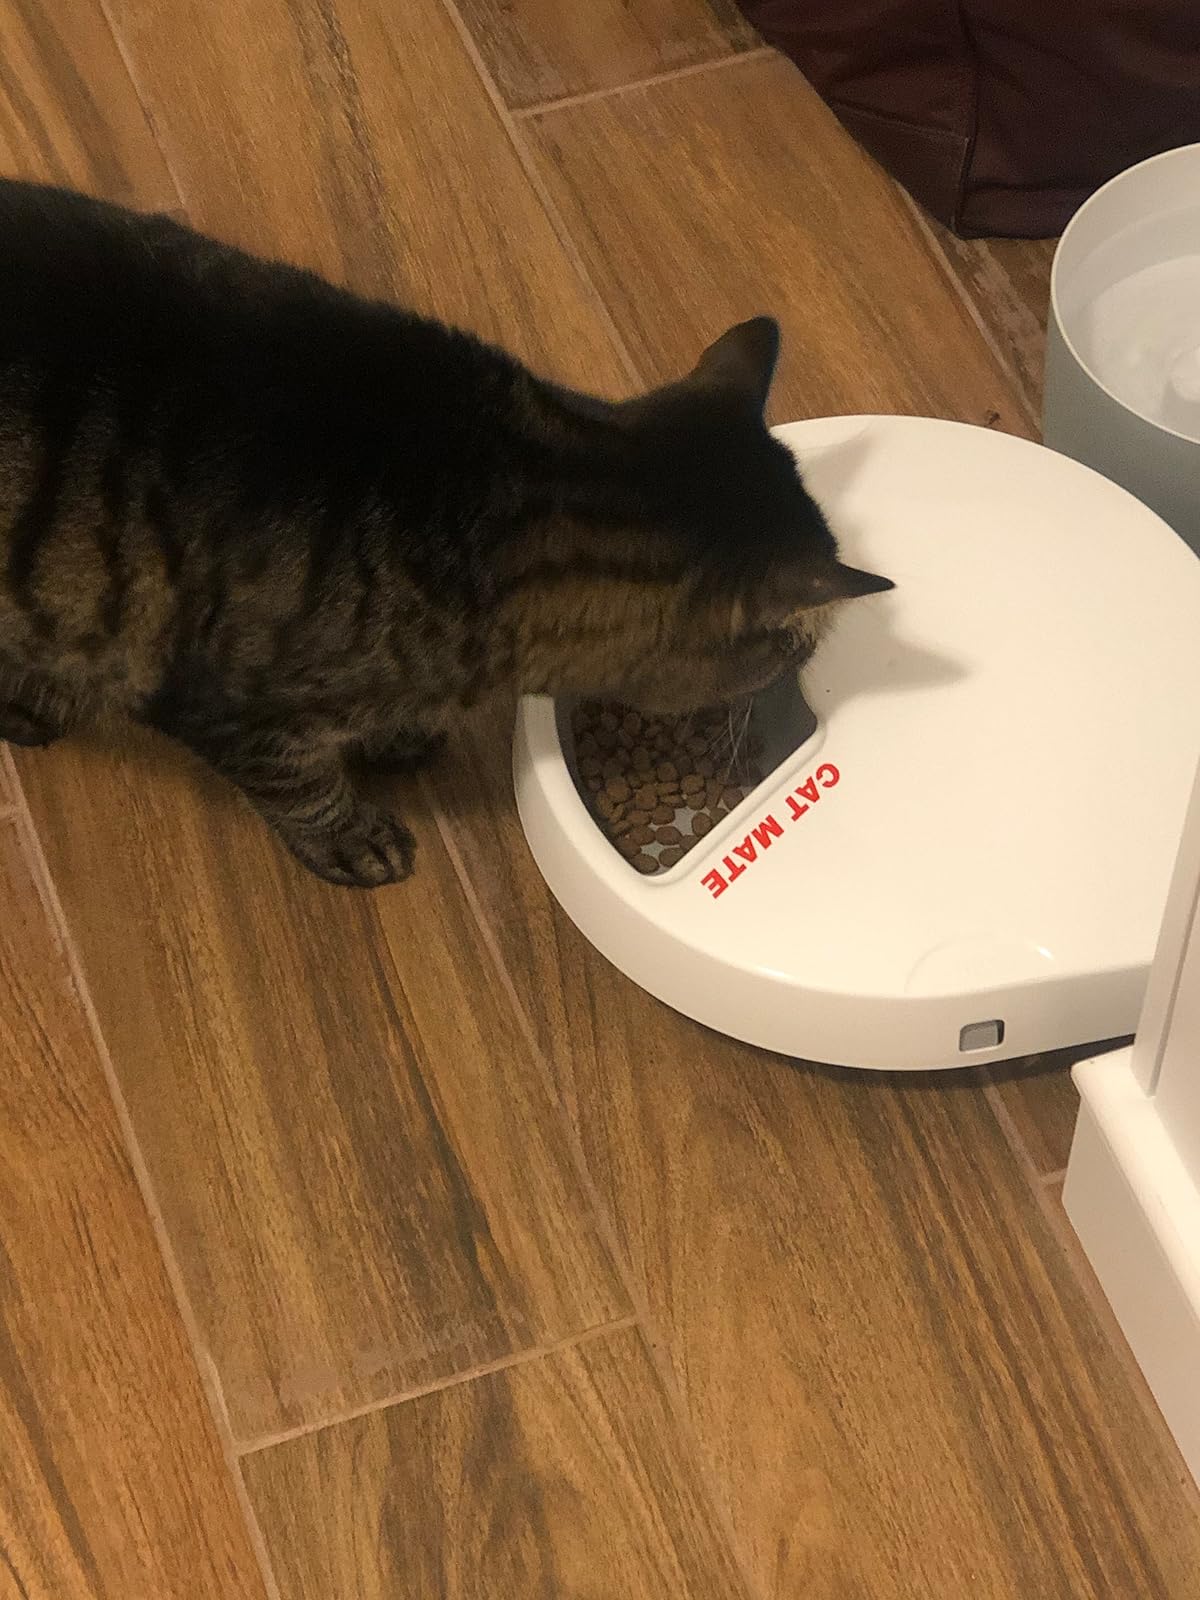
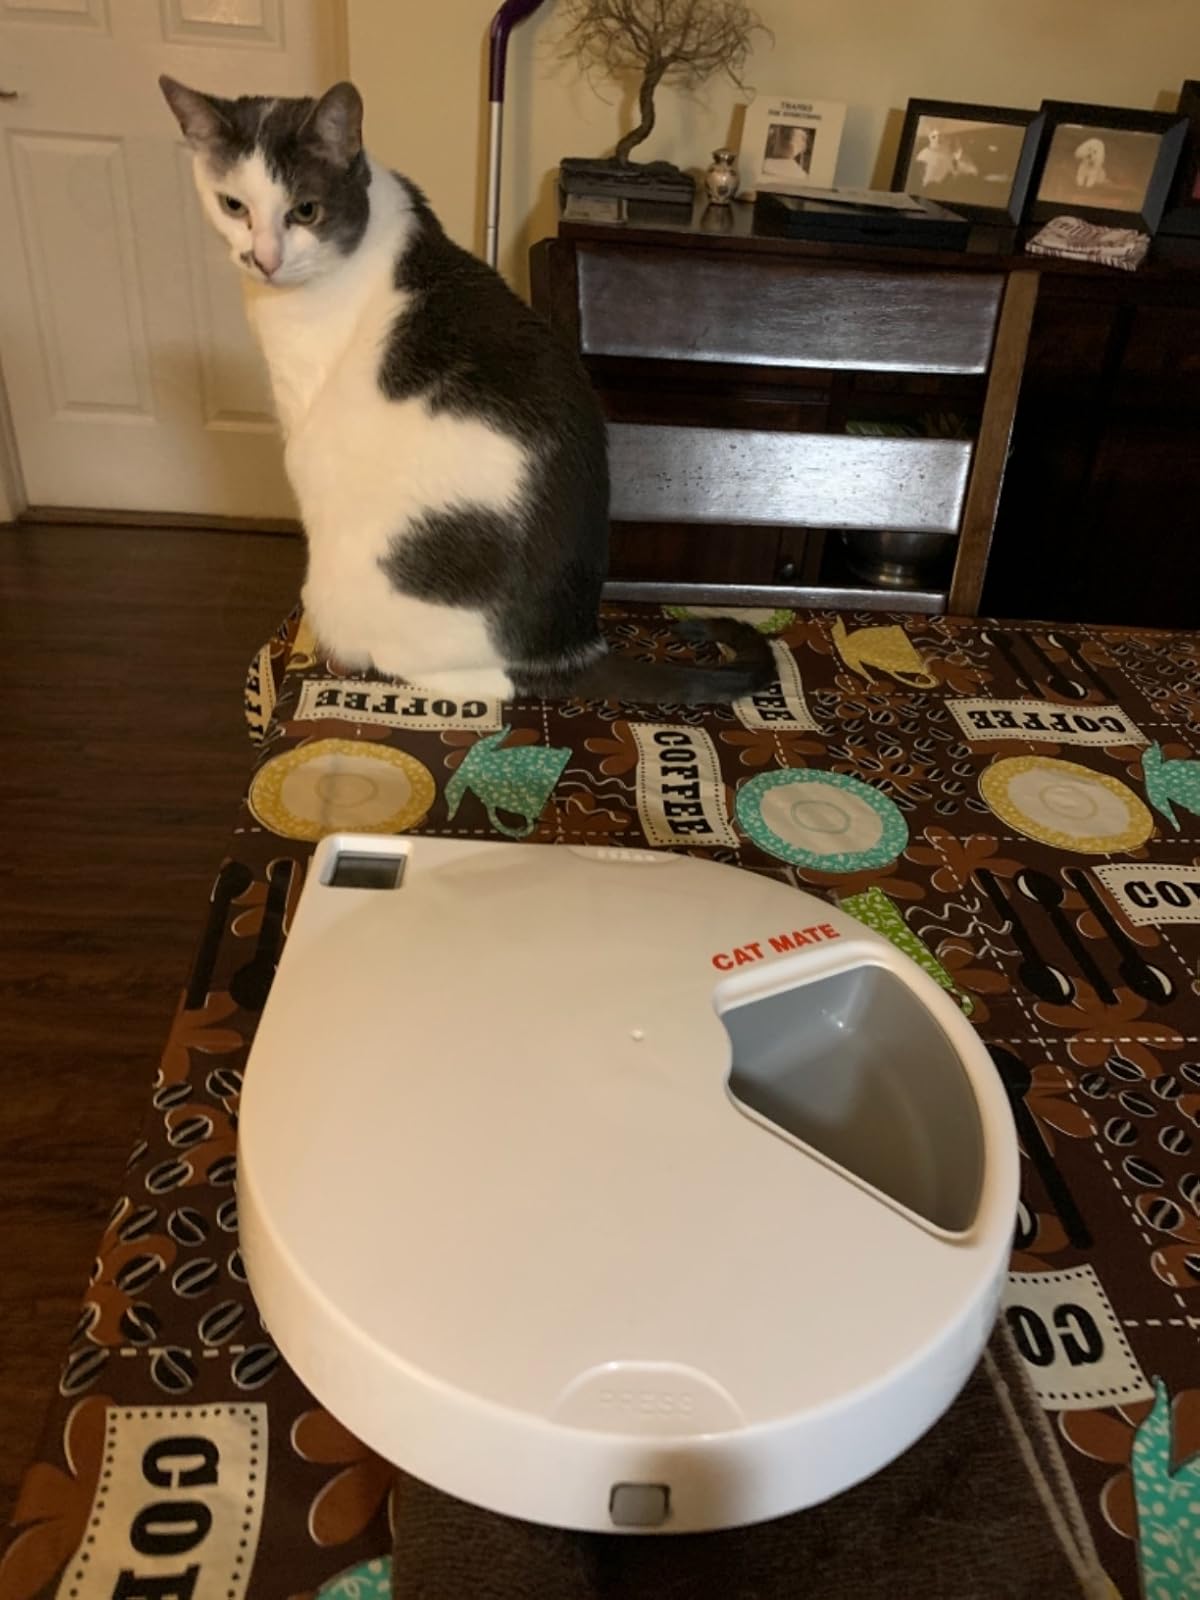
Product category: items_feeder
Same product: yes